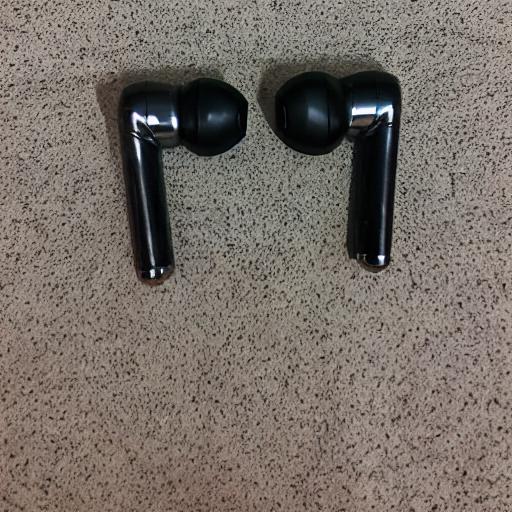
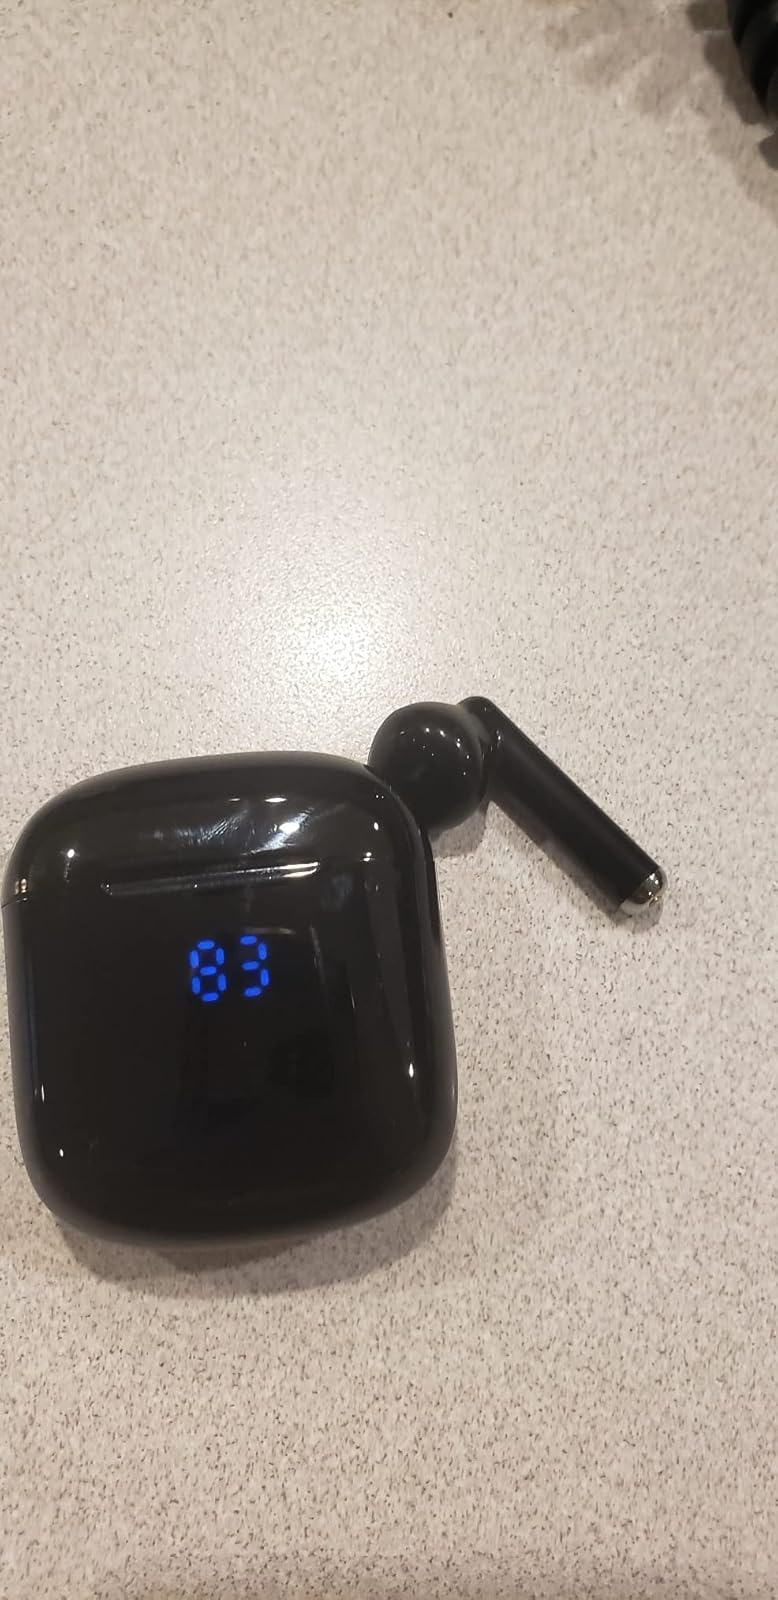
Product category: earbuds
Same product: no